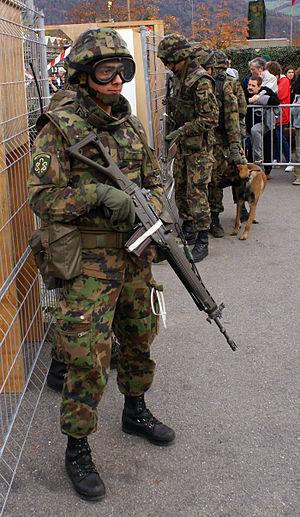
Les équipements de l'Armée suisse, rassemblent différentes sortes de véhicules, des chars de combat, des véhicules de transport de troupe ainsi que des hélicoptères de transport et des avions de combat en service dans les Forces terrestres ou les Forces aériennes.